Namco Funscape

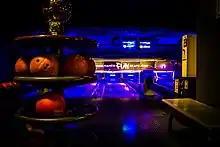
Bowling lanes in Namco Funscape (2014)

In its later years, Namco Funscape County Hall operated foremostly as a family entertainment centre, becoming one of several tourist attractions found in the County Hall complex. Its of space consisted largely of an amusement arcade and bar. A small number of arcade machines were located in the centre's entrance at ground level, with the majority being accessed through two adjacent escalators to the basement floor. Alongside bowling lanes, these were located on the left side of the facility's space. A prominent feature of the arcade area was its central bumper car track.